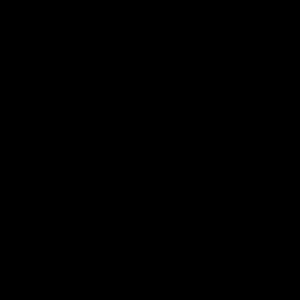
Le sceau du gouvernement du Japon, aussi appelé sceau du paulownia ou sceau de la fleur de paulownia, est un mon ou emblème utilisé par le Cabinet du Japon sur les documents officiels. Une version est utilisée comme emblème officiel du bureau du Premier ministre du Japon. Elle ressemble à une représentation stylisée de fleur de paulownia avec 5-7-5 fleurs. C'était l'emblème du clan Toyotomi.